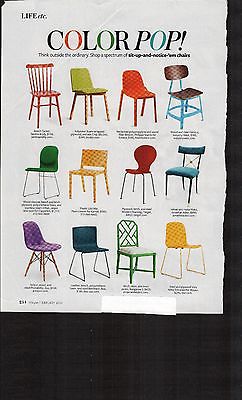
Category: chair